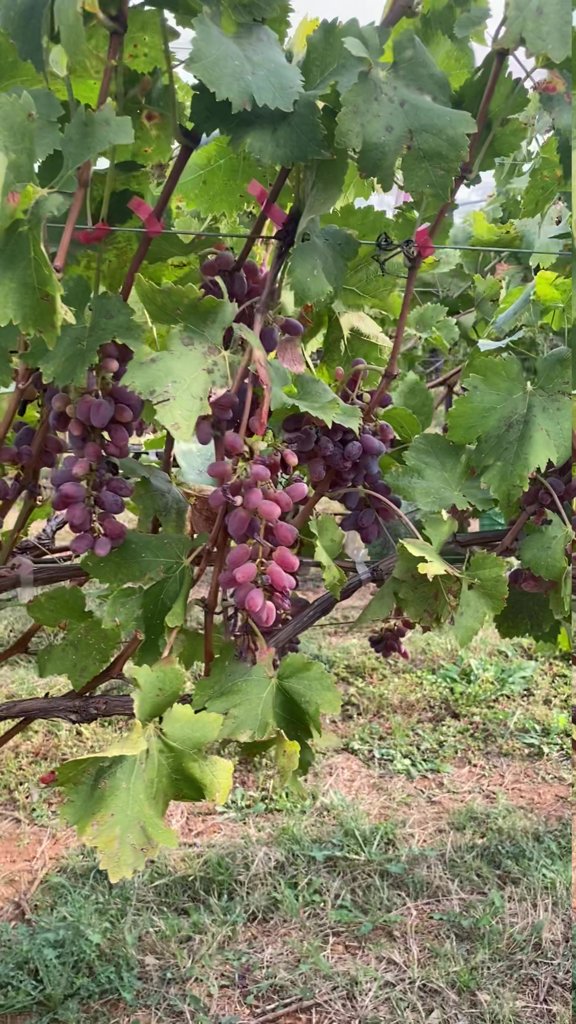
Berries visible: 167
Grape clusters: 5